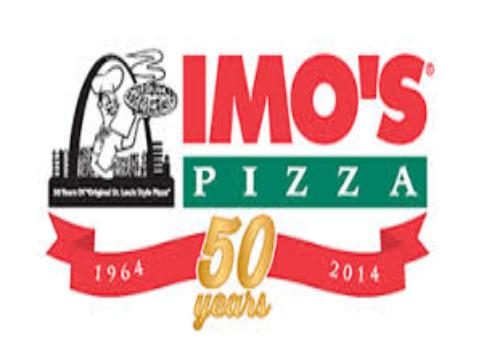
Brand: Imo's Pizza
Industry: Food